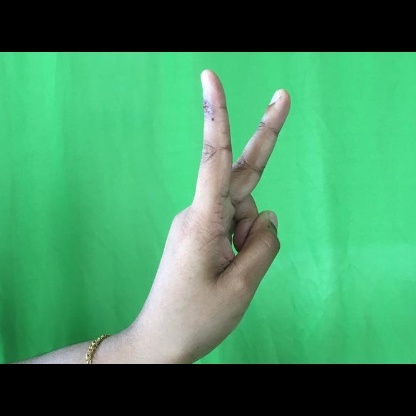
Mudra: Katrimukha